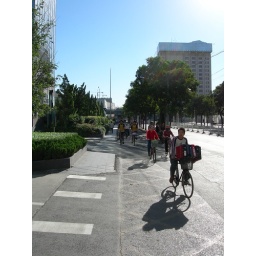
There are two rush hours in Beijing, the likke people on bikes and buses early, the big people in cars and limos late.